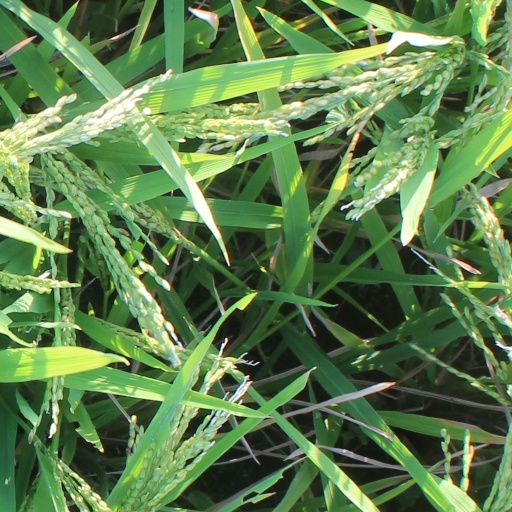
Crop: rice